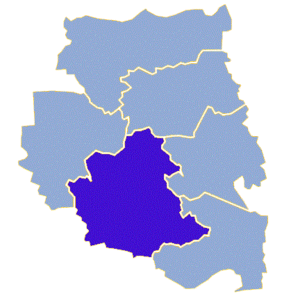
Gmina Międzyrzecz est une gmina urbaine-rurale ou mixte de la powiat de Międzyrzecz, dans la Voïvodie de Lubusz, dans l'ouest de la Pologne.